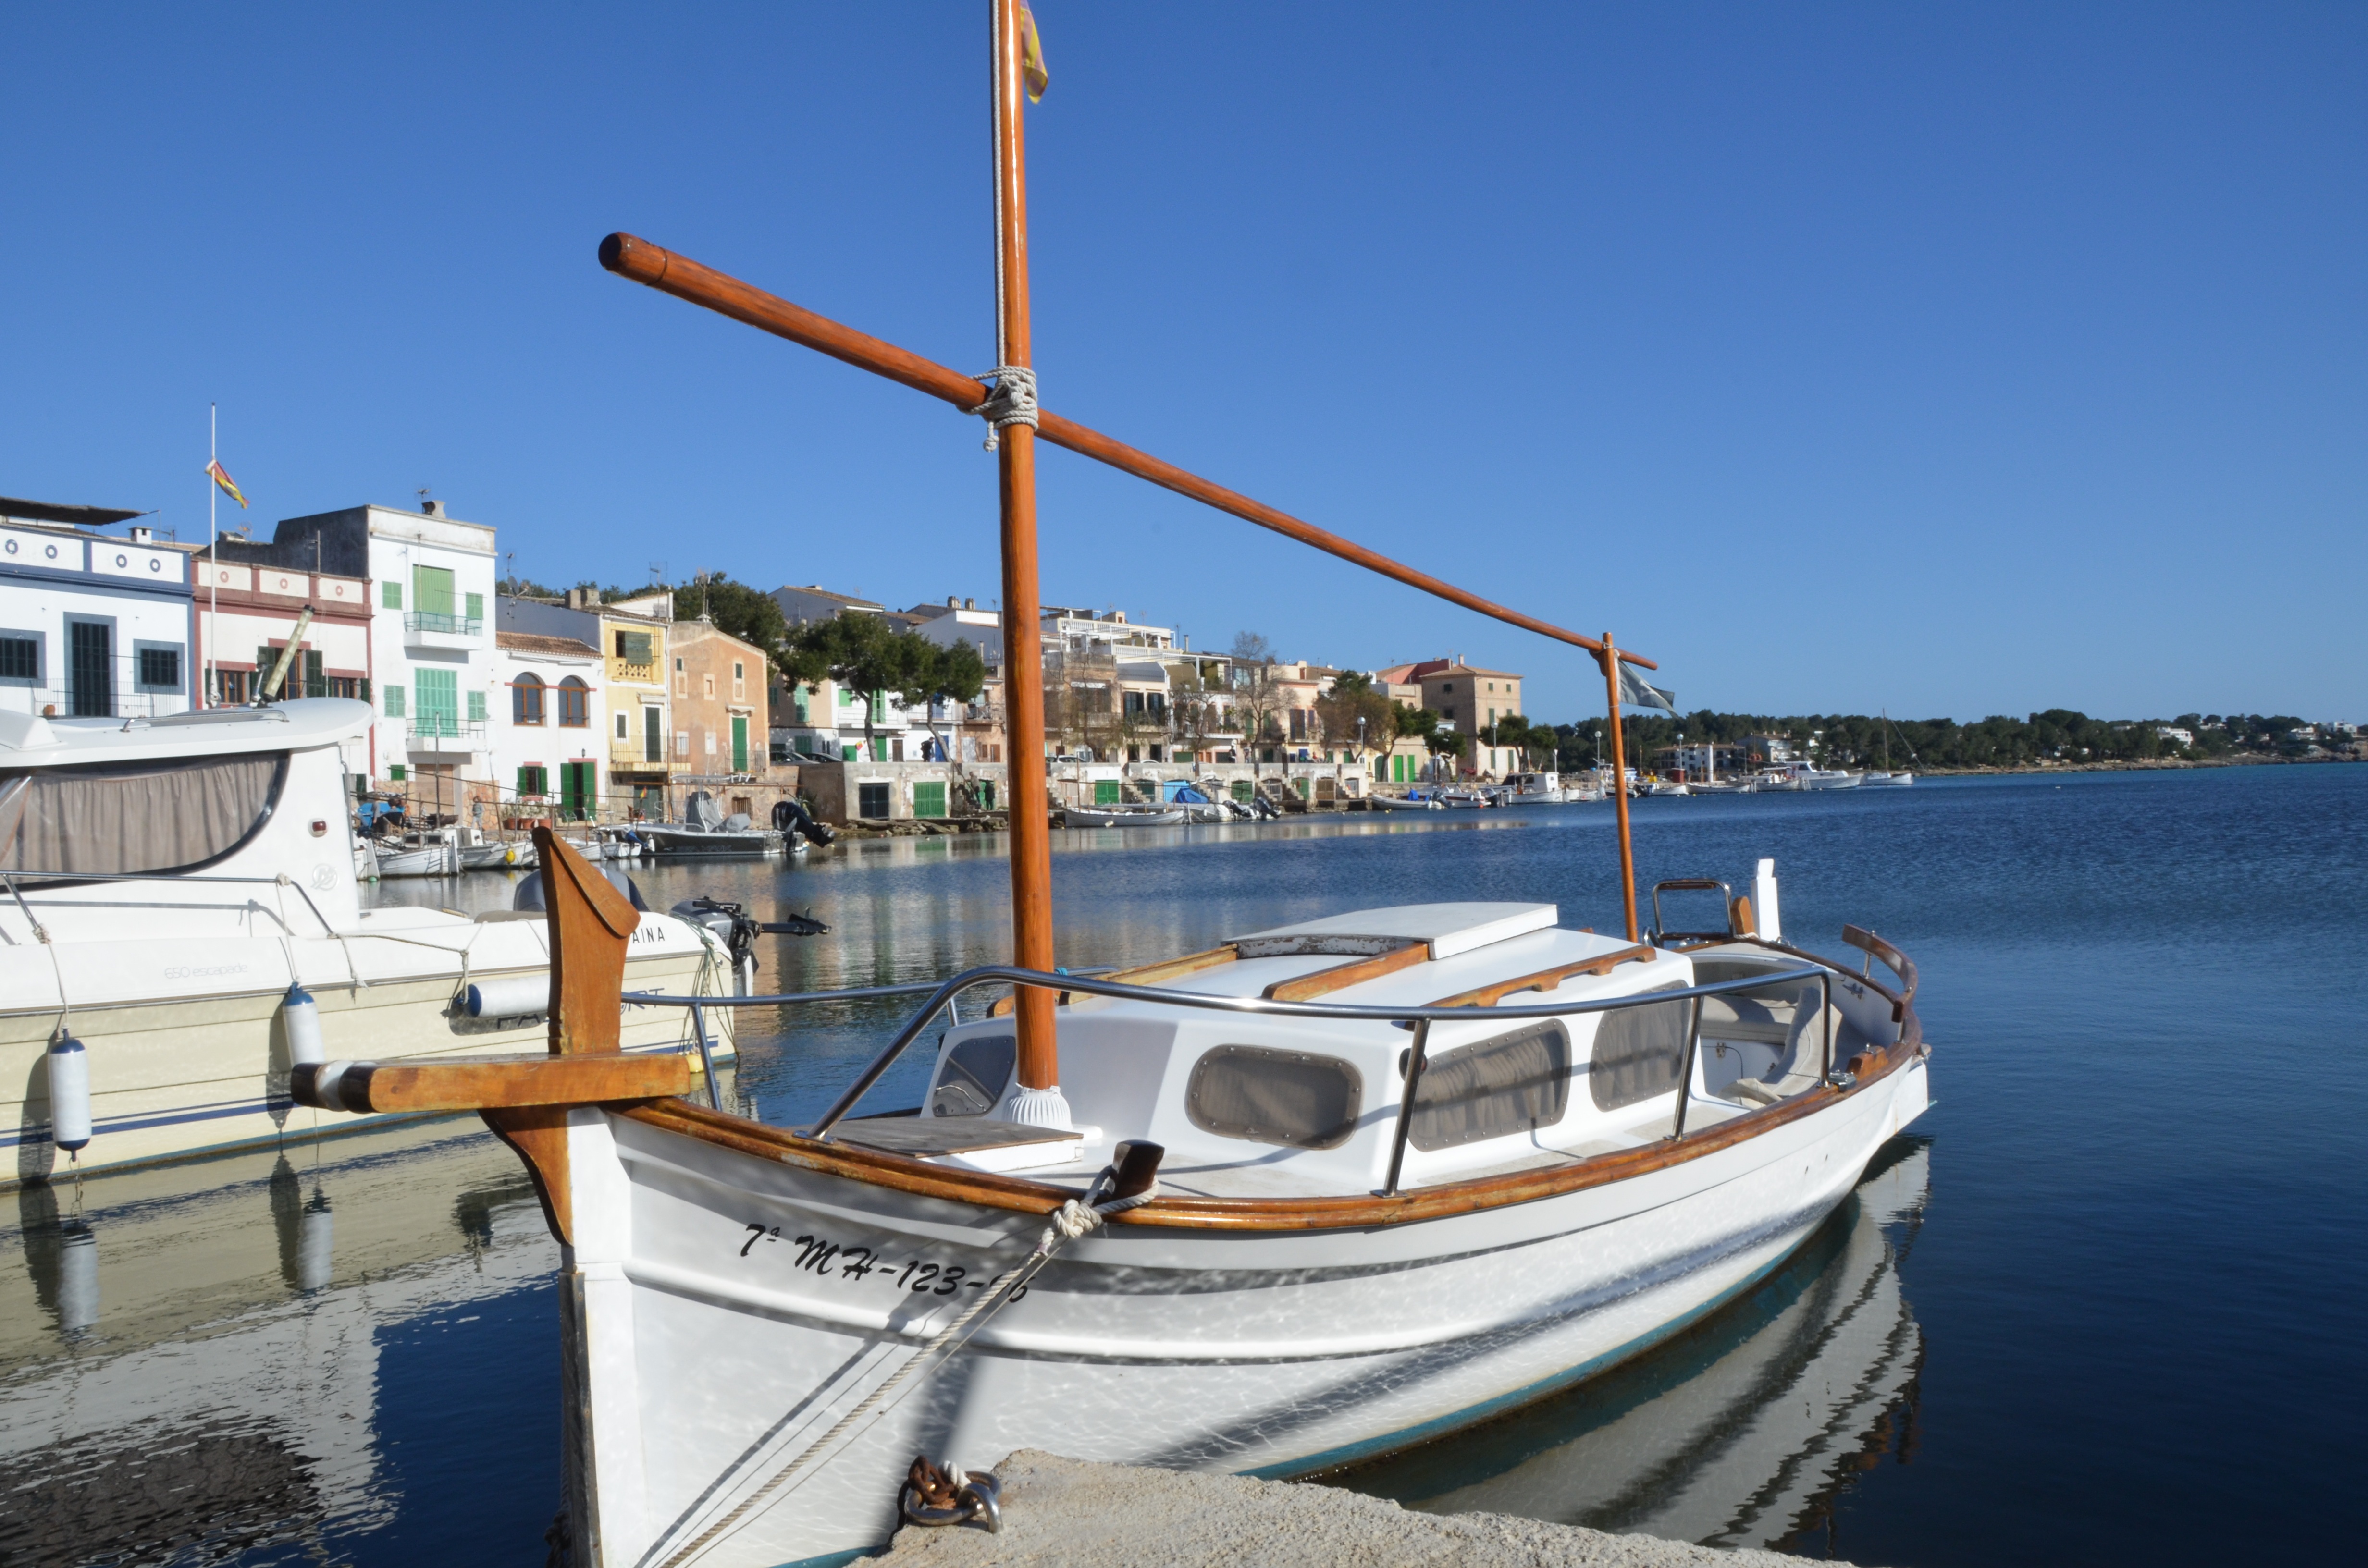
sea, dock, boat, ship, boot, vehicle, mast, yacht, holiday, marina, rest, sailboat, spain, boating, mallorca, watercraft, idyll, booked, sailing boats, passenger ship, balearic islands, watercraft rowing, portocolom